Netrek

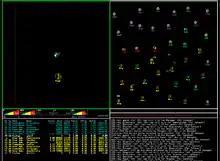
In-game screenshot

Netrek is an Internet game for up to 16 players, written almost entirely in cross-platform open-source code. It combines features of multi-directional shooters and team-based real-time strategy games. Players attempt to disable or destroy their opponents' ships in real-time combat, while taking over enemy planets by bombing them and dropping off armies they pick up on friendly planets. The goal of the game is to capture all the opposing team's planets.